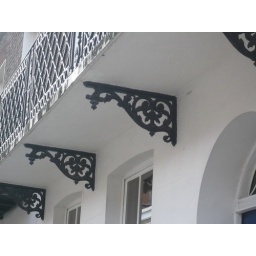
Smith street off king's Road, Regency balcony supports in cast iron